Koshi Inaba

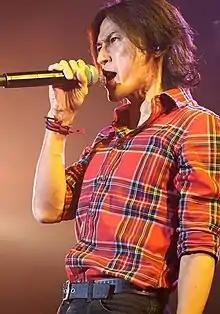
Inaba performing in 2012

is a Japanese singer, songwriter and multi-instrumentalist. He is best known as the vocalist and lyricist of the rock duo B'z, the best-selling music act in their native Japan. He also has a successful solo career, with six studio albums and five singles topping the Japanese music charts. Inaba collaborated with Slash on the latter's 2009 single "Sahara", and with Stevie Salas on the albums "Chubby Groove" (2017) and "Maximum Huavo" (2020).